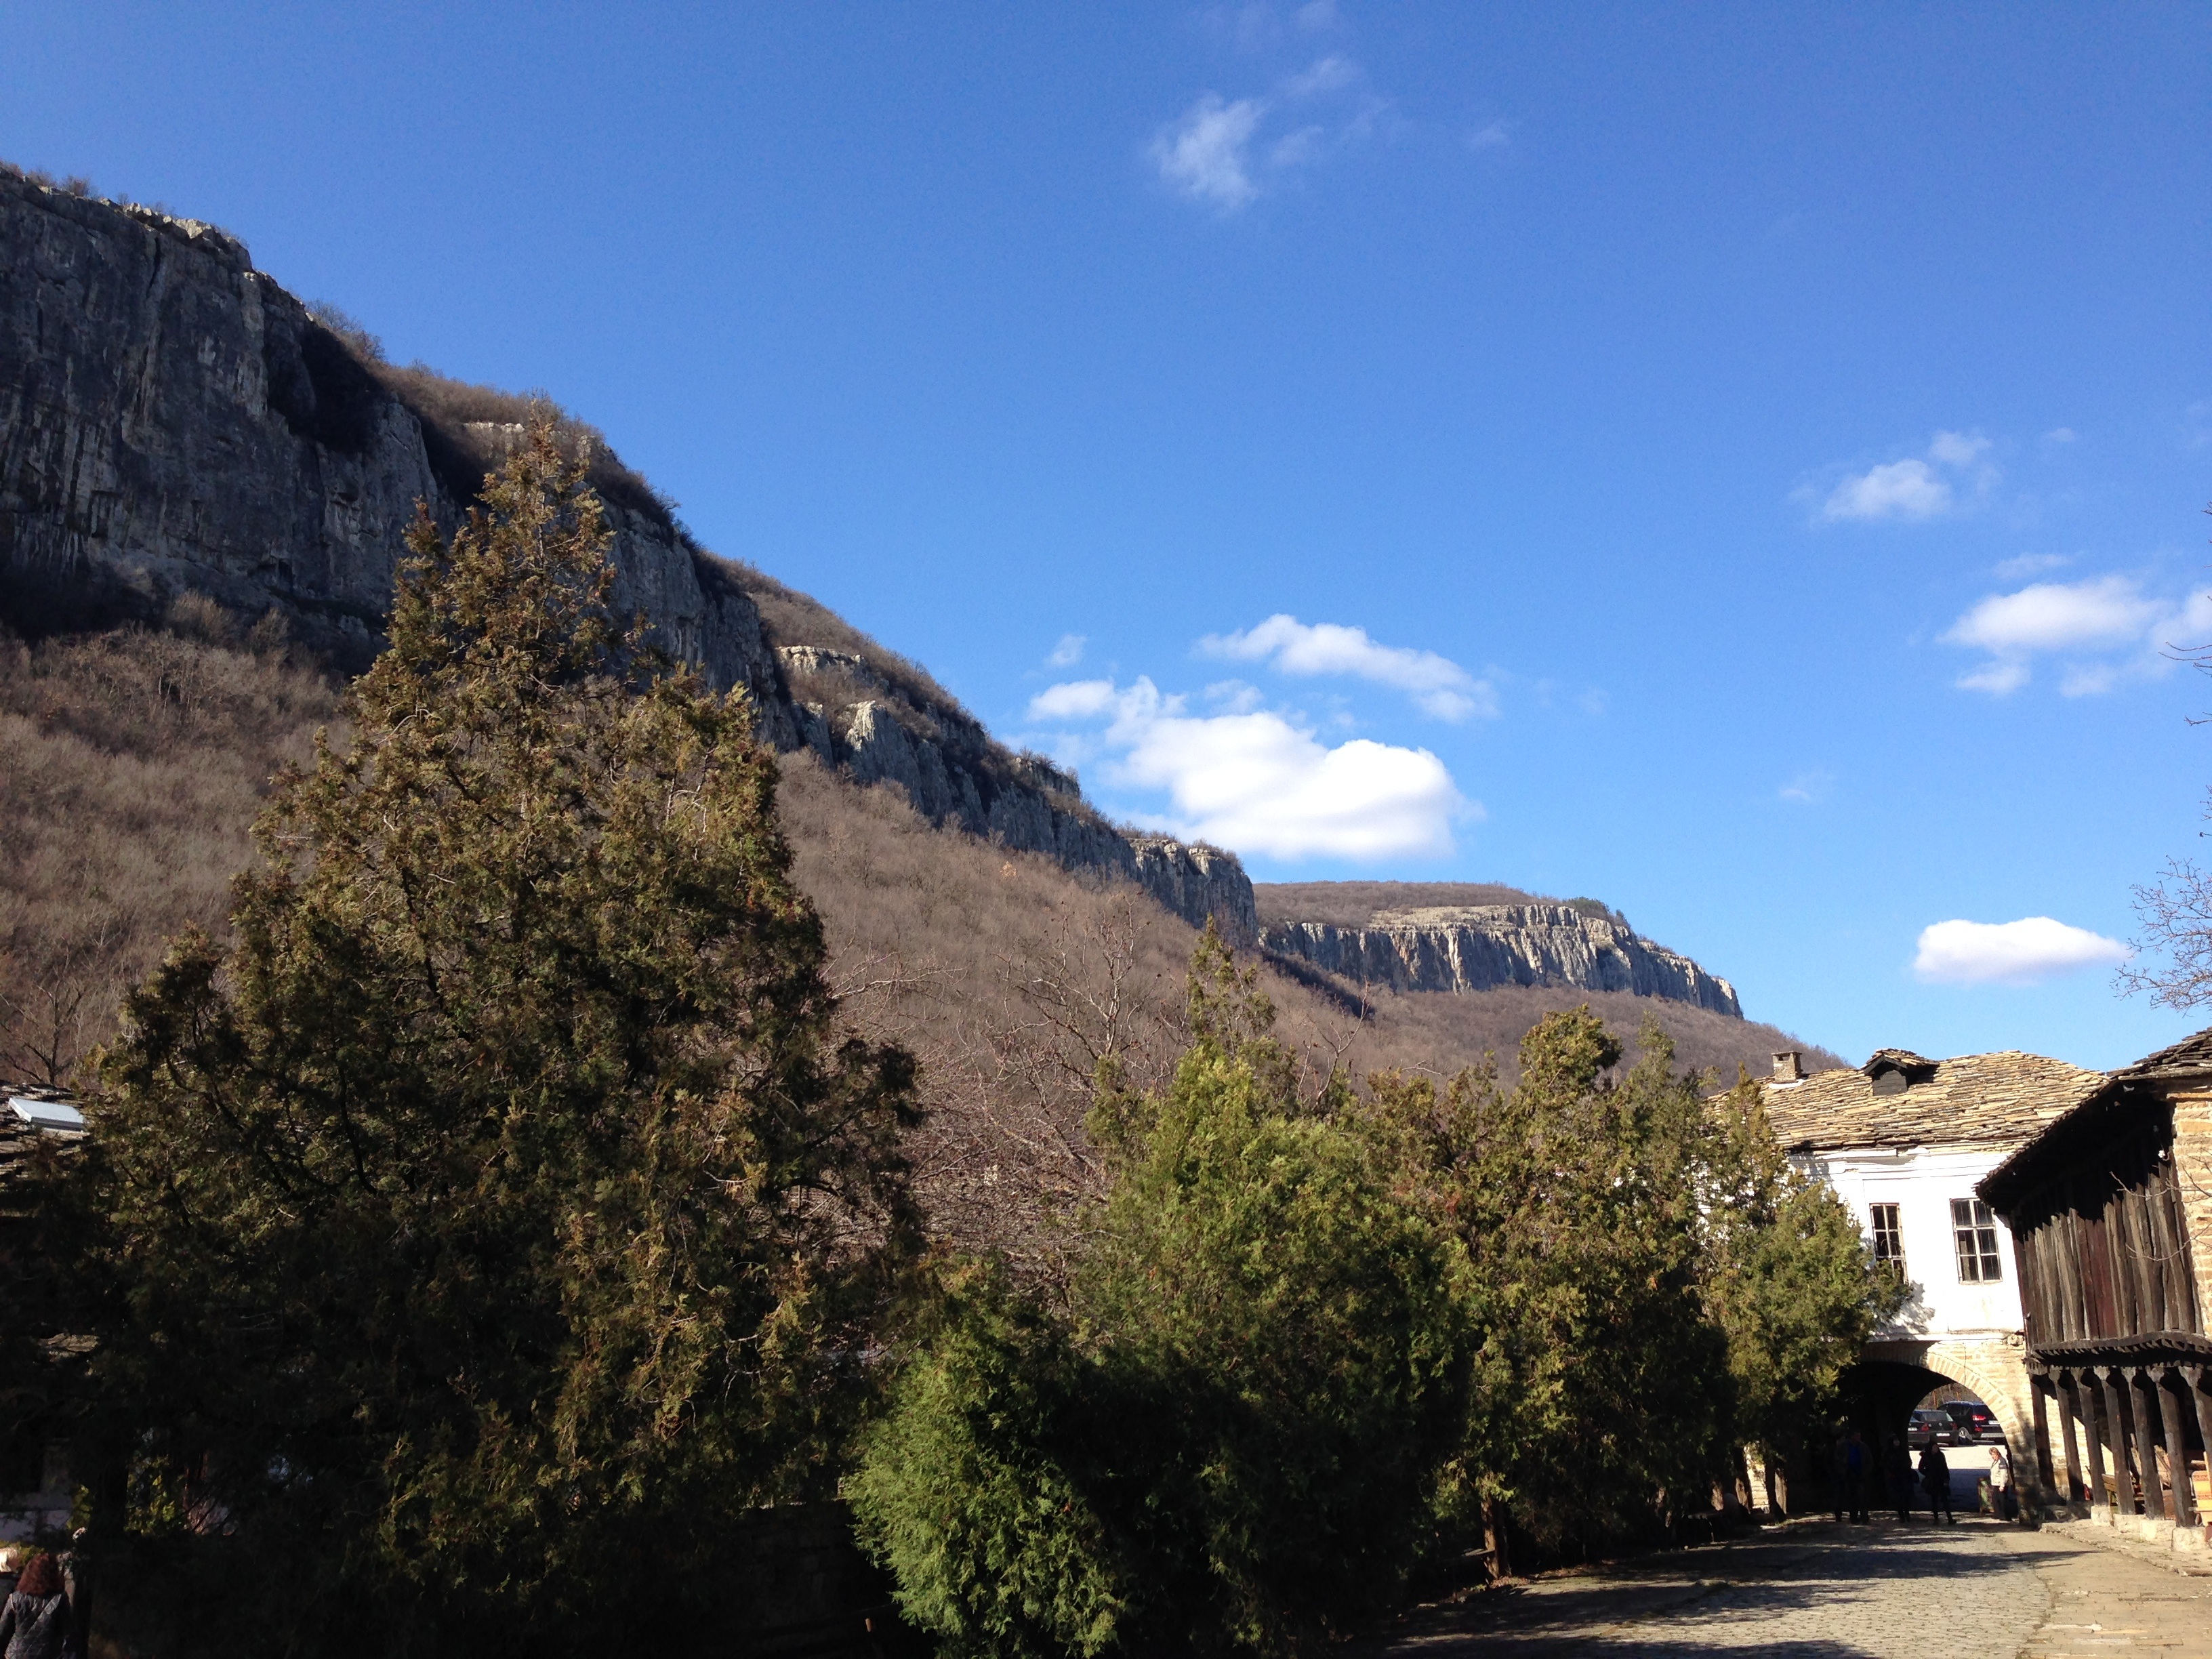
mountain, valley, mountain range, vacation, village, mountainous landforms